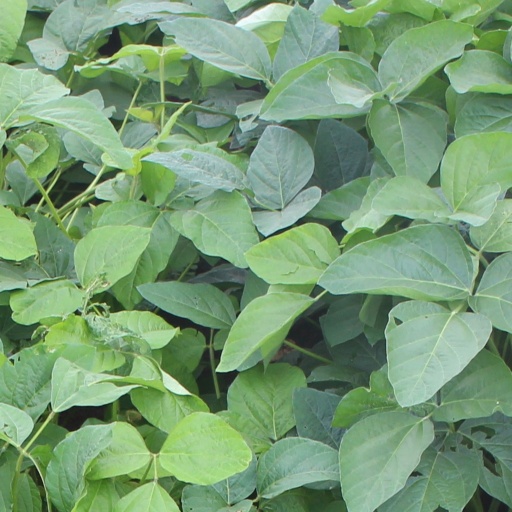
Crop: soybean